Edward Ziegler (music journalist)

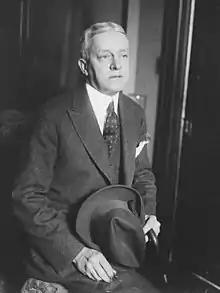

Edward Emil Ziegler (March 25, 1870 – October 25, 1947) was an American music critic and opera manager.